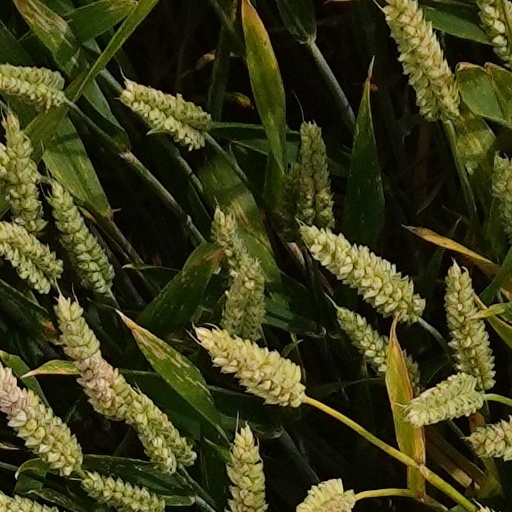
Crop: wheat